Hotel Phoenicia

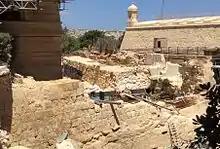
Hotel grounds findings of the fortifications during renovation. The caponier according to the SCH.

In October 1924, under the new Minister for Public Works Giovanni Adami, a public notice was issued for numerous projects in the surrounding of the entrance from and to Valletta, including the building of a 200 beds modern style hotel. The tender was open to the public with strict guidelines for eligibility under British conditions. Maltese architects protested against the inclusion of British architects for local projects, something which was discussed in the Maltese National Assembly.